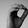
ASL letter: O